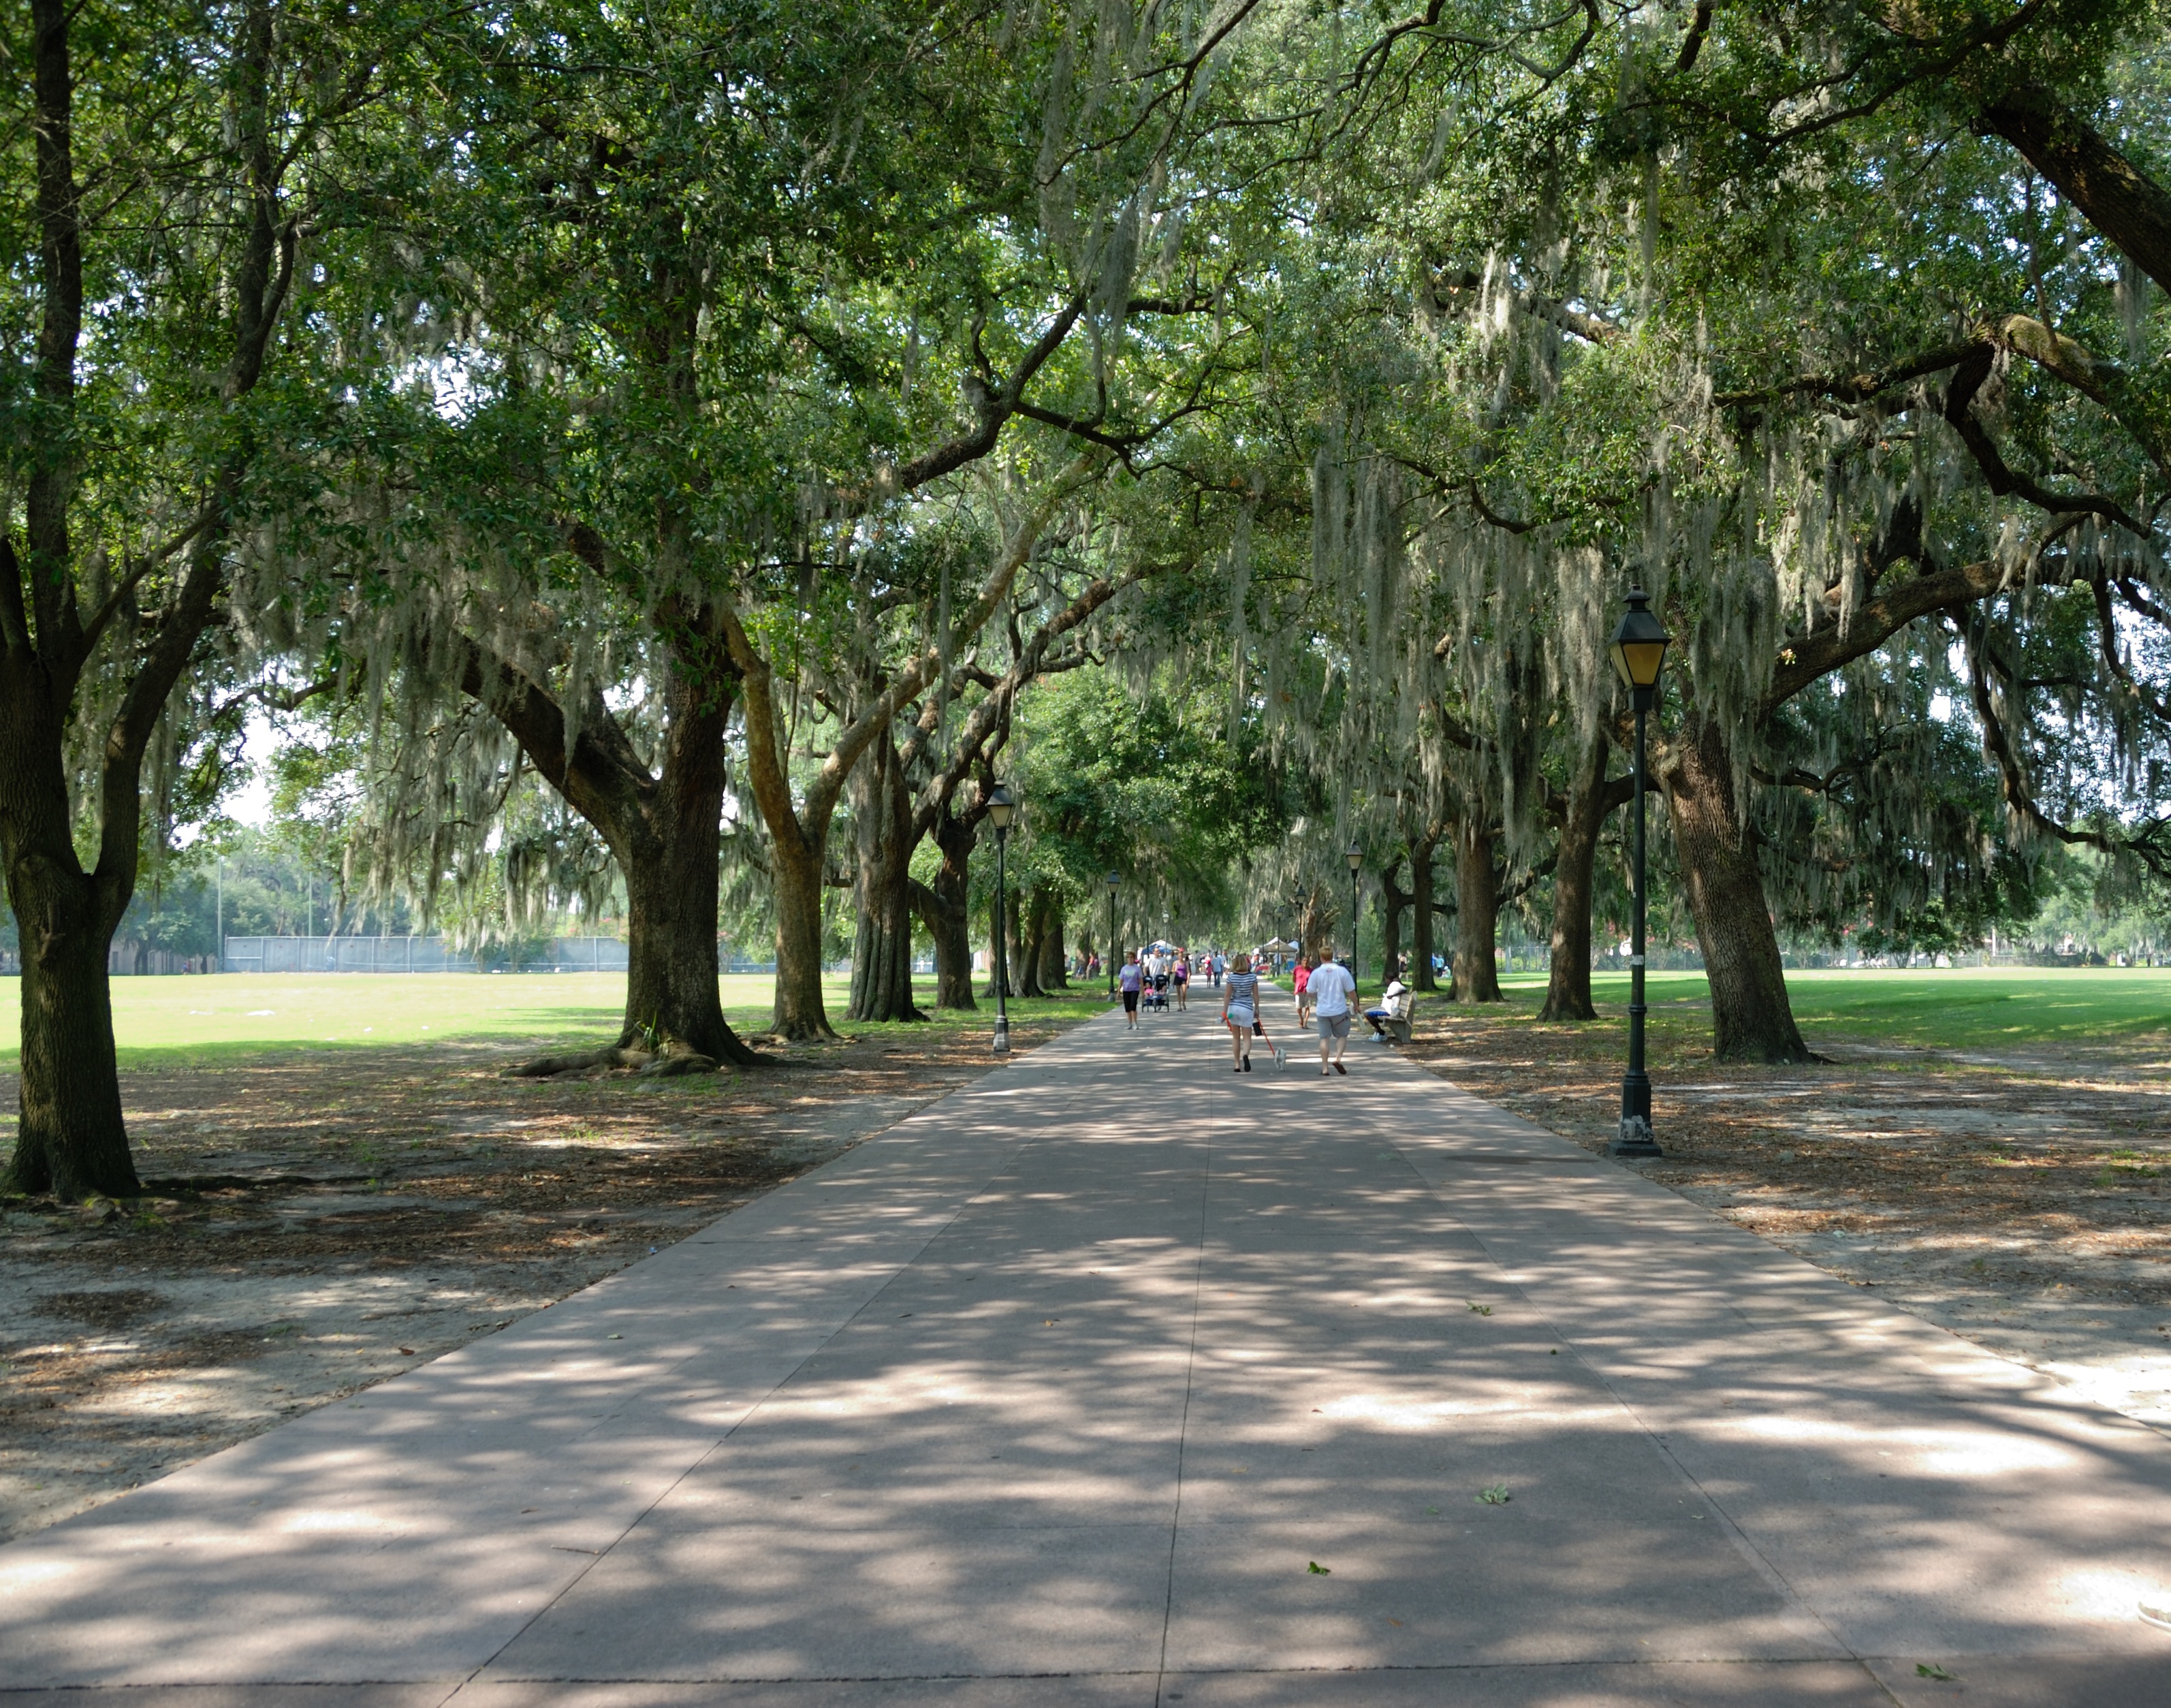
tree, city, moss, travel, recreation, park, scenery, usa, america, landmark, historic, tourism, trees, southern, south, place, savannah, oak, fountain, georgia, scene, famous, historical, estate, southeast, forsyth park, woody plant, forsyth